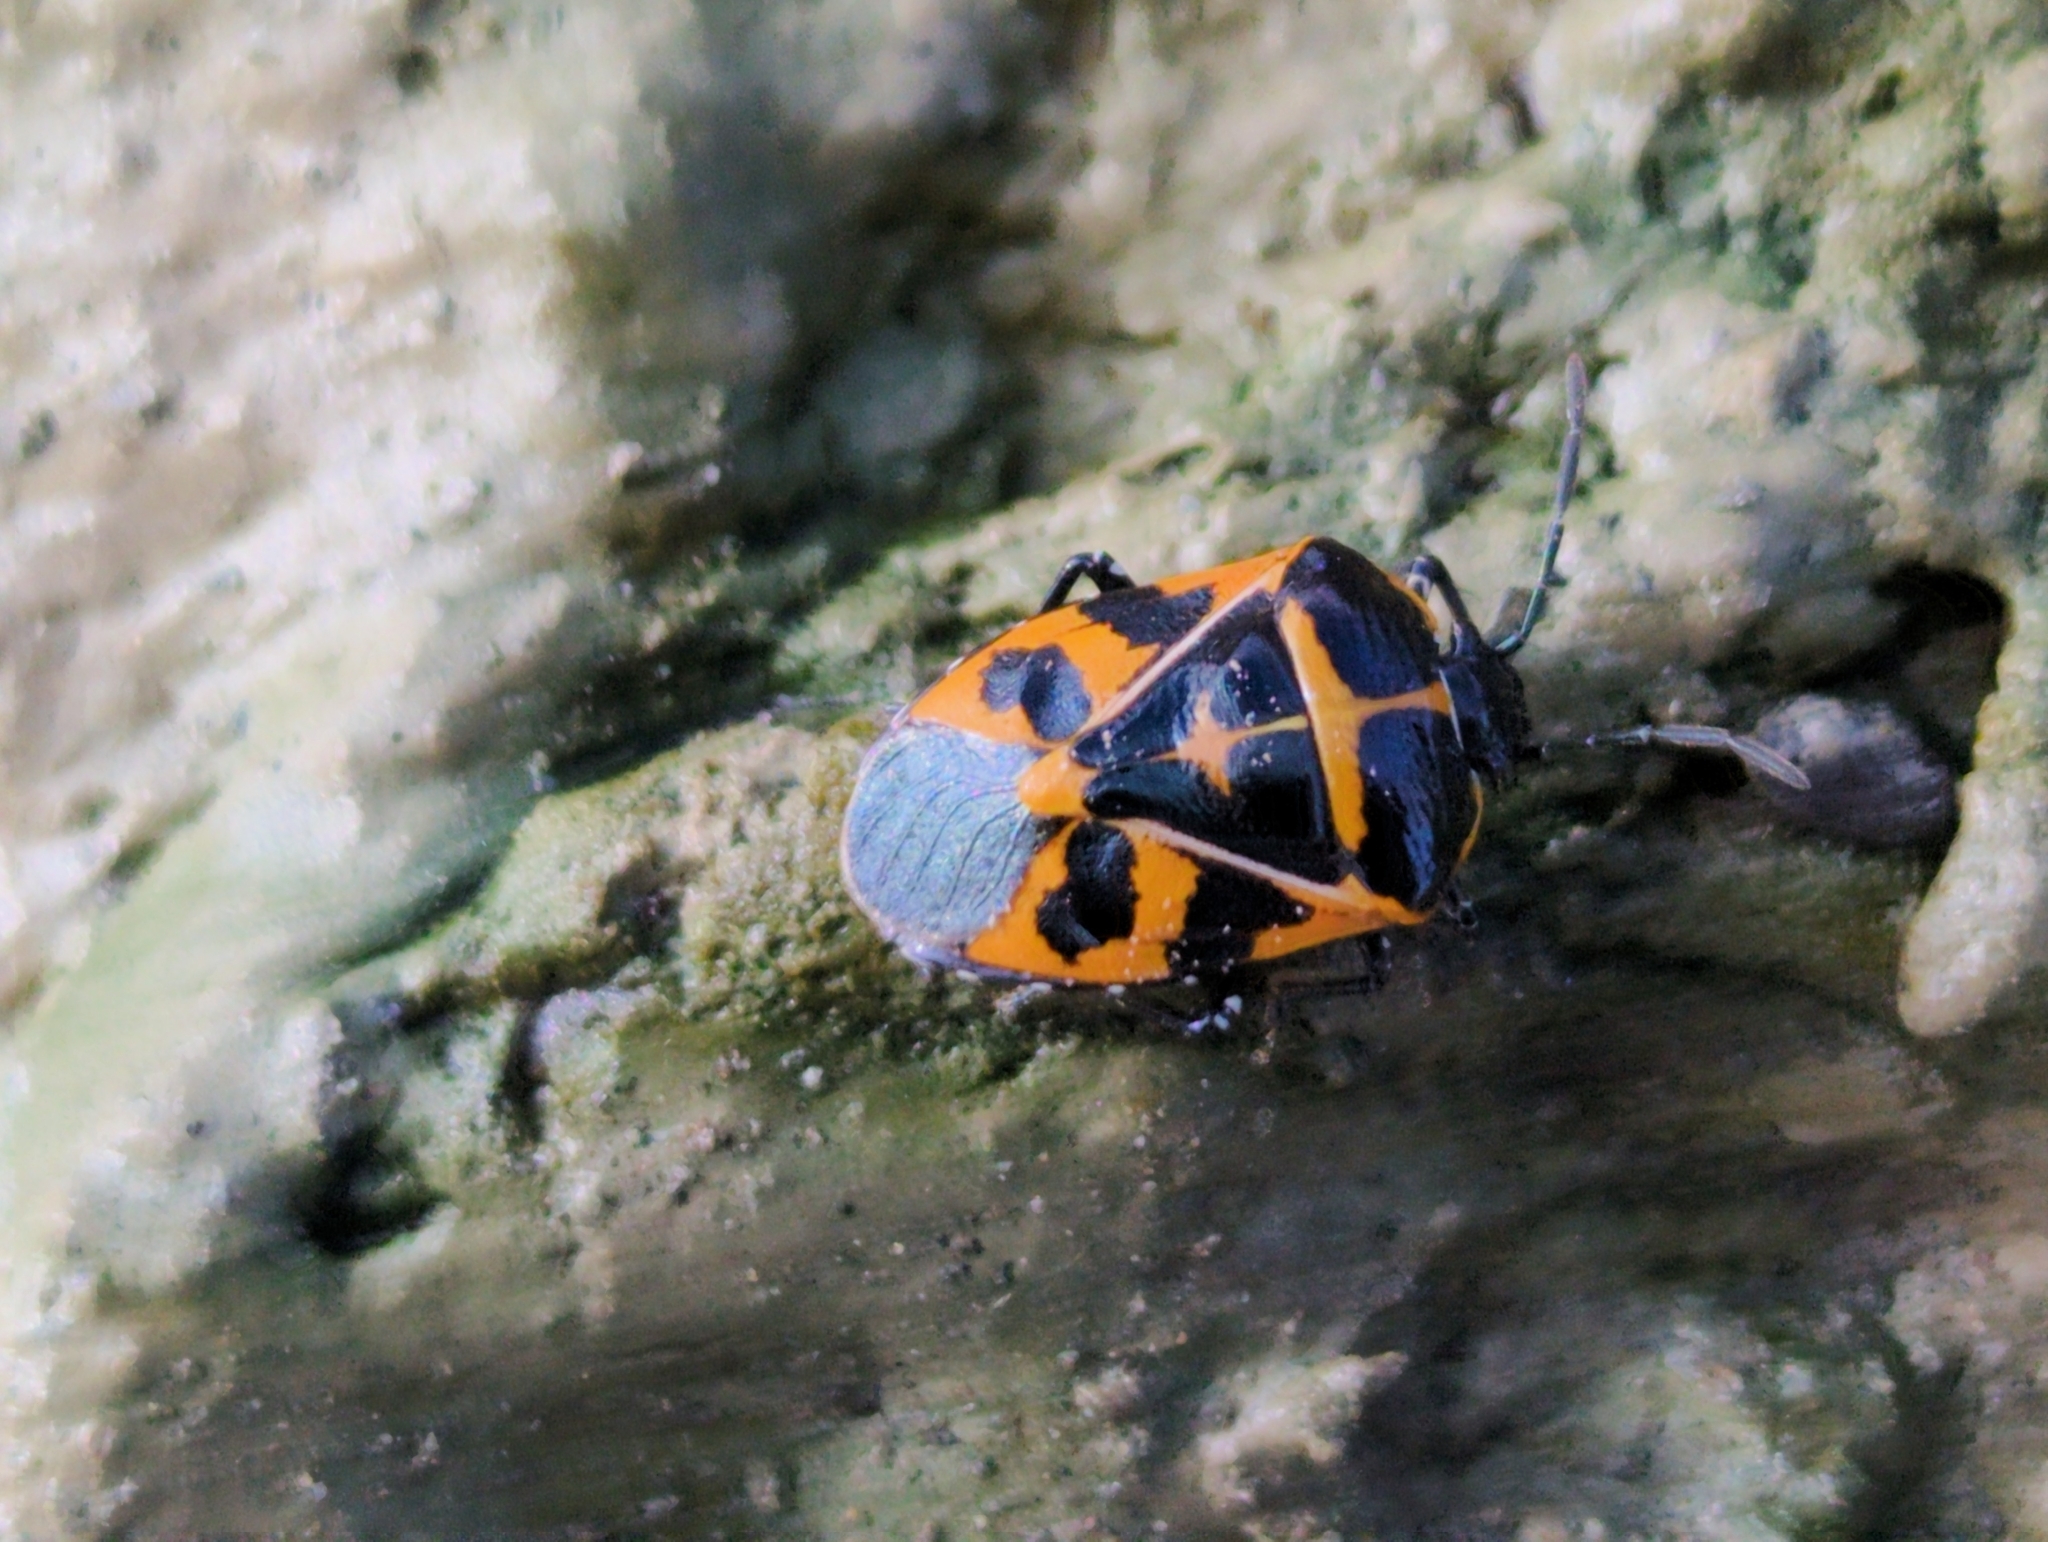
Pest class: stink_bug